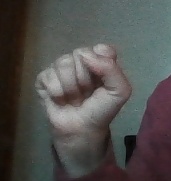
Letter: saad